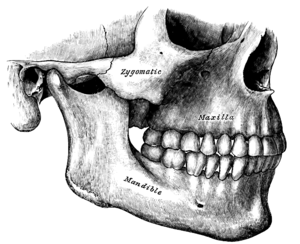
La chirurgie orthognathique est la chirurgie des malformations congénitales ou acquises des mâchoires.